Imbrex and tegula

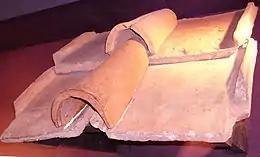
An example of the construct at Fishbourne Roman Palace museum

Imbrices and tegulae were first made by the Greeks. Like bricks, they were formed of wet clay in a four-sided mould, often shaped with a piece of wire, and then baked in an oven or kiln. More sophisticated moulds were developed over time.